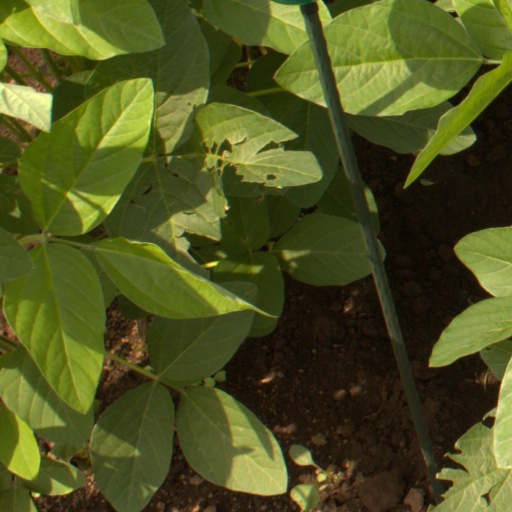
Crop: soybean